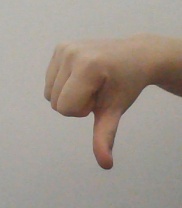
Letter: waw